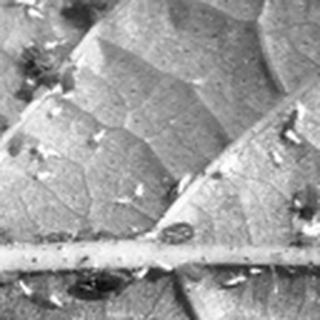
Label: cotton_aphids